Nikola Tanasković

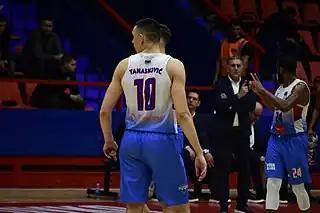
Tanasković with Igokea in 2022

On March 26, 2023, he signed with Rio Breogán of the Spanish Liga ACB.